Portrayal of East Asians in American film and theater

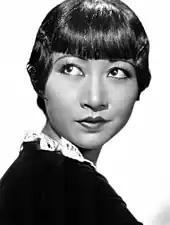
Anna May Wong 1935

The Japanese actor Sessue Hayakawa began appearing in films around 1914. Signed to Paramount Pictures, he had roles in more than 20 silent films including "The Wrath of the Gods" (1914) and "The Typhoon" (1914), and was considered to be a Hollywood sex symbol. When Hayakawa's contract with Paramount expired in 1918, the studio still wanted him to star in an upcoming movie, but Hayakawa turned them down in favor of starting his own company. He was at the height of his popularity during that time. His career in the United States suffered a bit due to the advent of talkies, as he had a heavy Japanese accent. He became unemployable during the World War II era due to anti-Japanese prejudice. He experienced a career revival beginning in 1949 in World War II-themed films, and was nominated for the Academy Award for Best Supporting Actor for his performance in "The Bridge on the River Kwai".